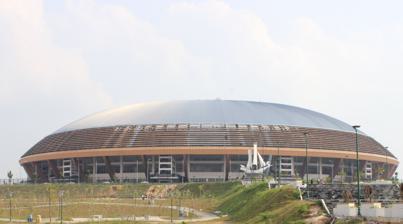
Building: Riau Main Stadium
Country: Indonesia
Year built: 2012
Multi purpose stadium in Indonesia Riau Main Stadium Stadion Utama Riau Location Pekanbaru , Riau Coordinates 0°32′59″N 101°26′45.55″E / 0.54972°N 101.4459861°E / 0.54972; 101.4459861 ( Riau Main Stadium ) Owner Government of Riau City Operator Government of Riau City Capacity 43,923 Construction Broke ground October 2009 Opened 2012 Tenants PSPS Riau Riau Main Stadium is a multi-purpose stadium in Pekanbaru , Riau , Indonesia .  Completed in 2012, it is used mostly for football matches and hosted the opening and closing ceremonies for the 2012 Pekan Olahraga Nasional .  The stadium has a capacity of 43,923. In July 2012, this stadium hosted AFC U-22 Asian Cup qualification rounds. See also List of stadiums in Indonesia List of stadiums by capacity References